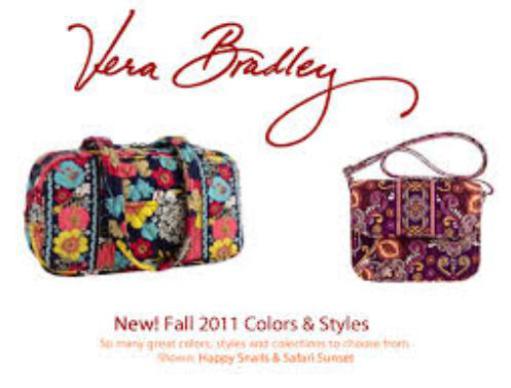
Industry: Clothes